Flinders Petrie

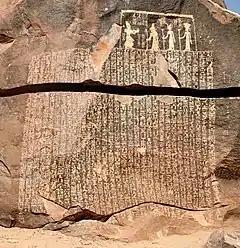
The Famine Stela inscription on Sehel Island in the Nile

In his teenage years, Petrie surveyed British prehistoric monuments, in an attempt to understand their geometry. He started with the late Romano-British Rainsborough Camp, which was close to his family home in Charlton.